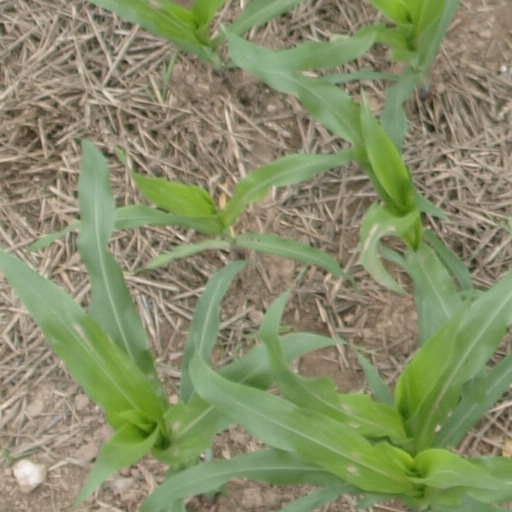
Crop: maize; corn